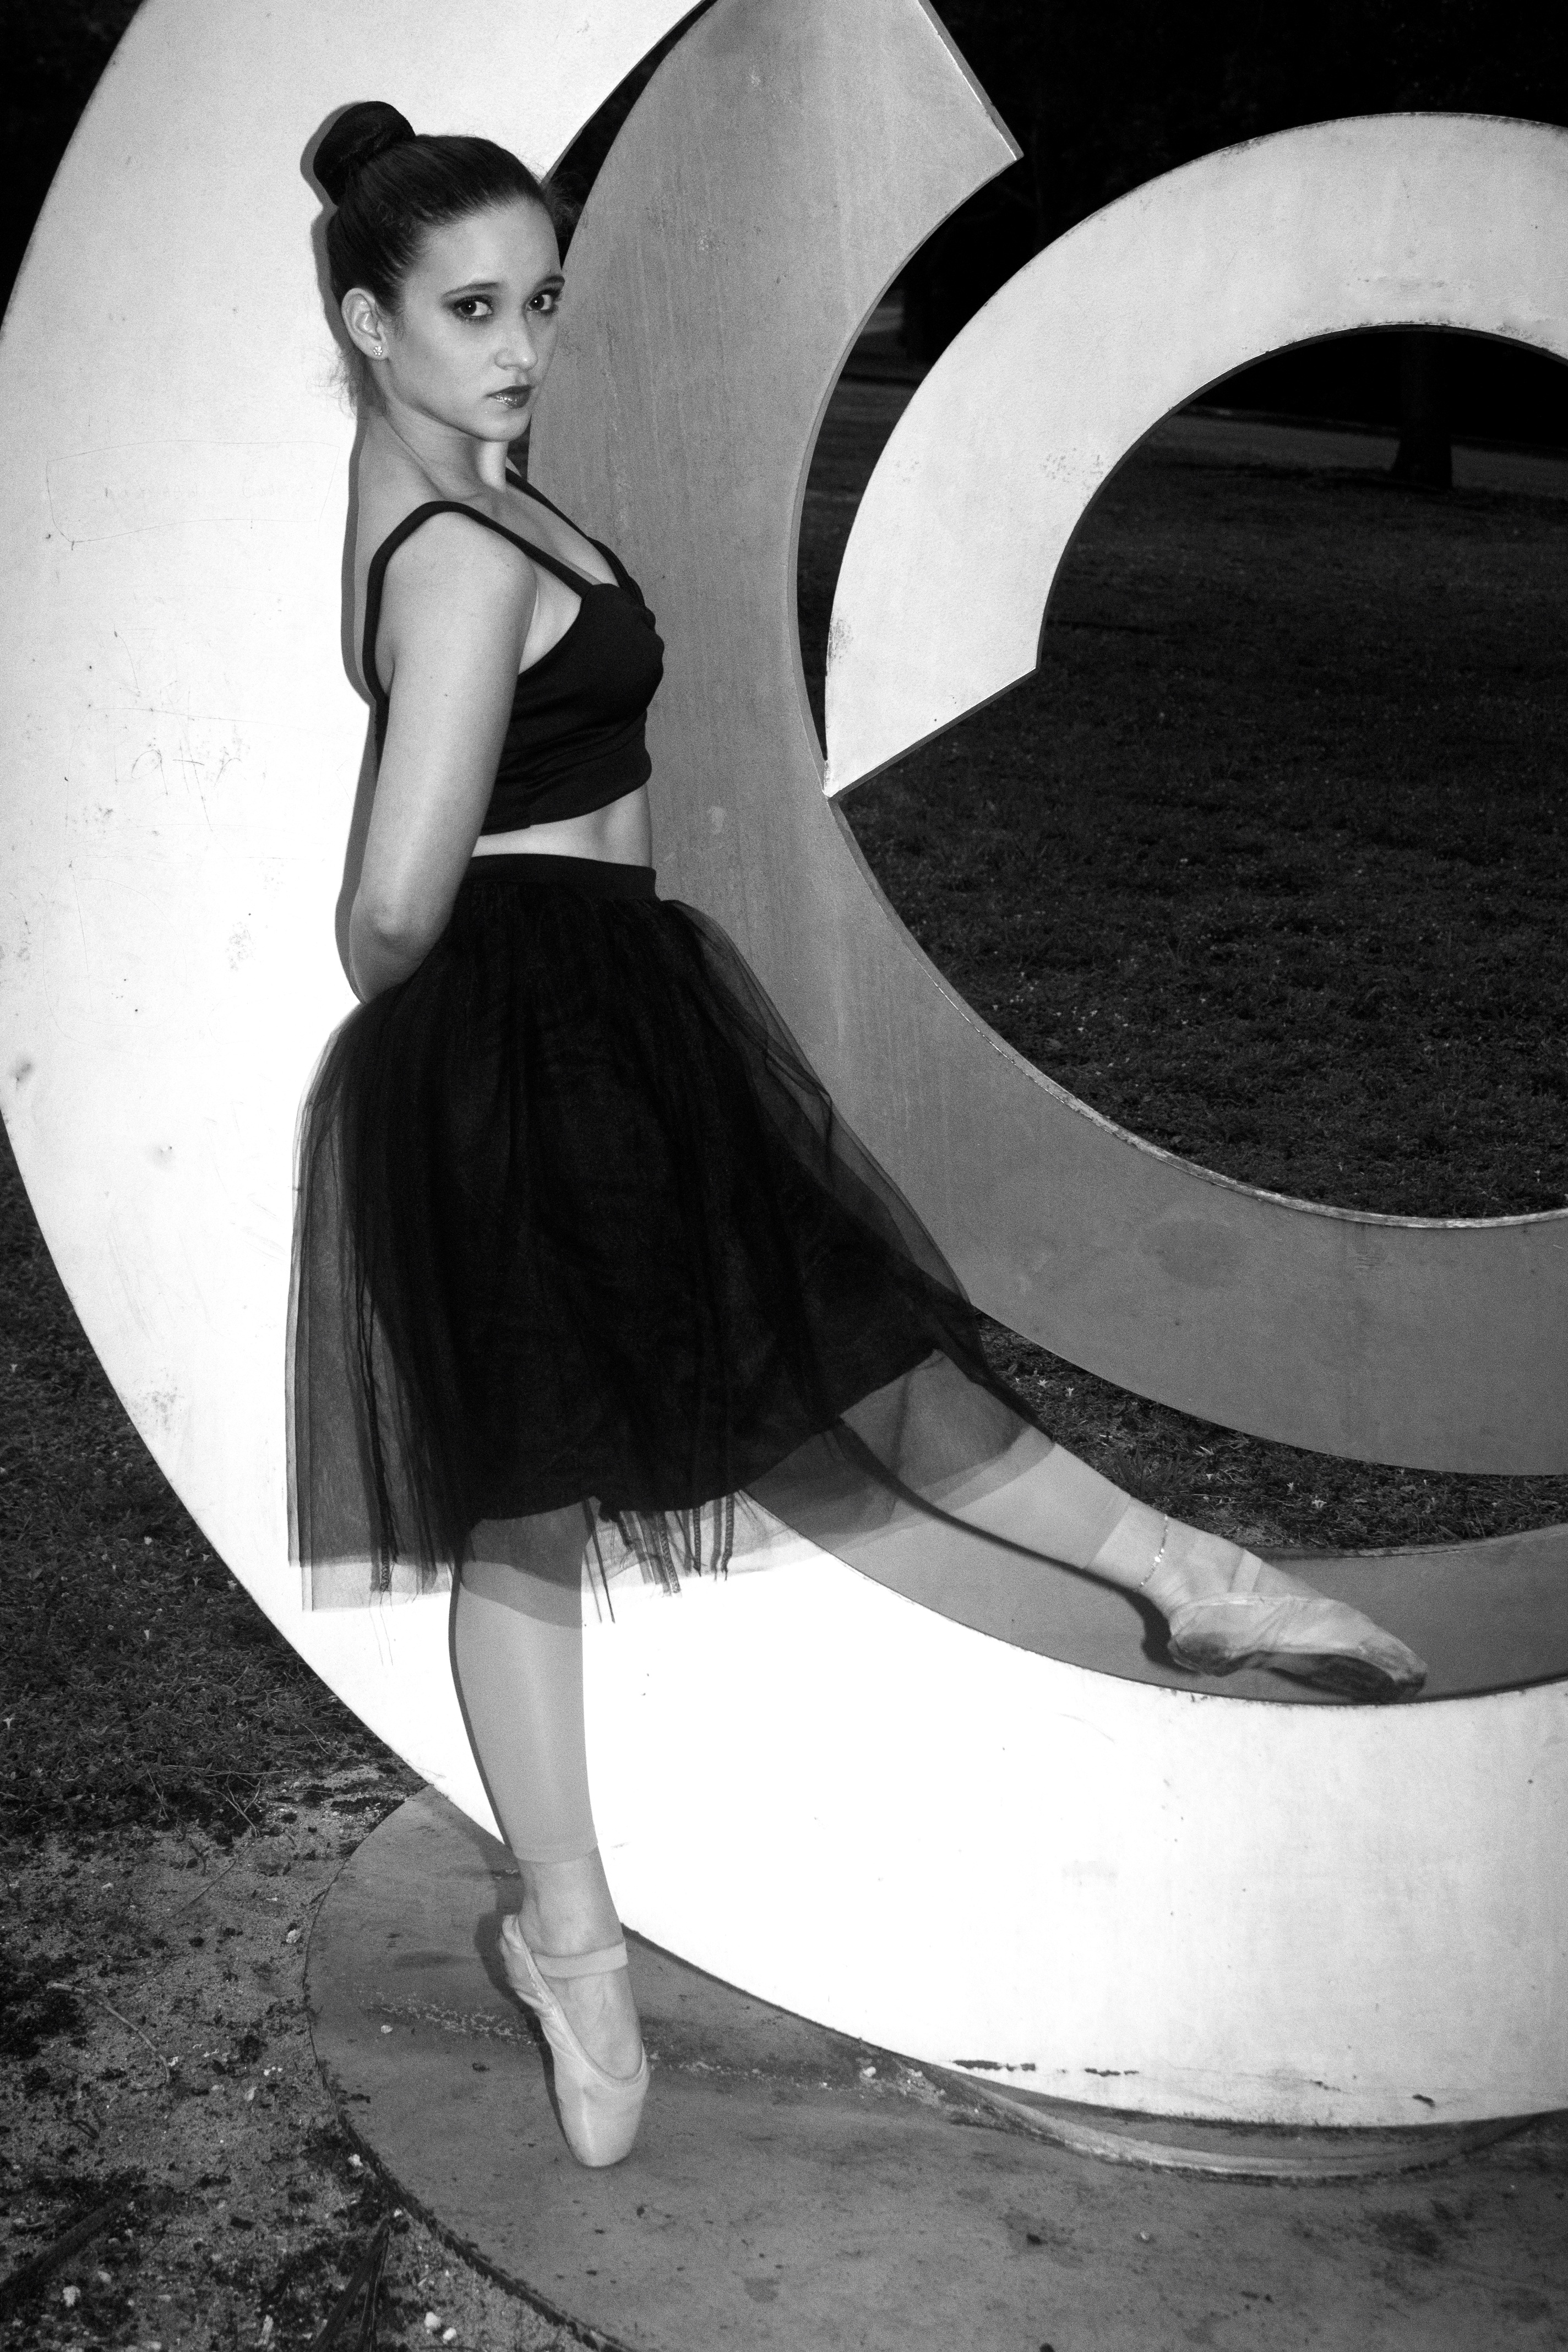
black and white, woman, white, photography, dance, model, black, monochrome, ballerina, ballet dancer, outdoors, art, dress, sports, photograph, image, photo shoot, pointe shoes, monochrome photography, human positions